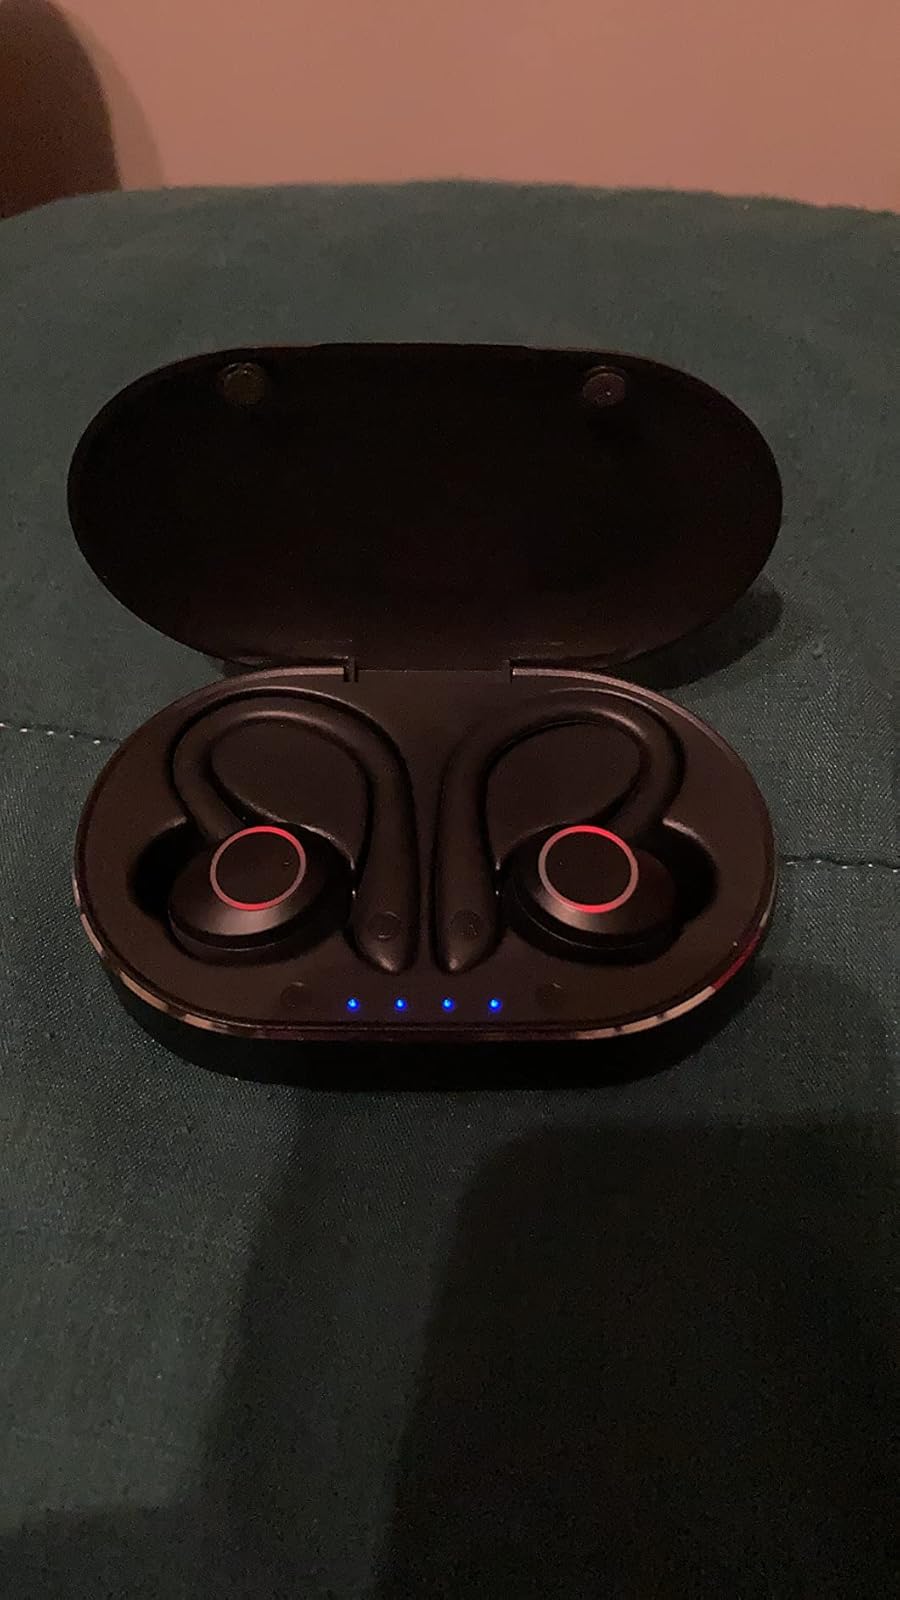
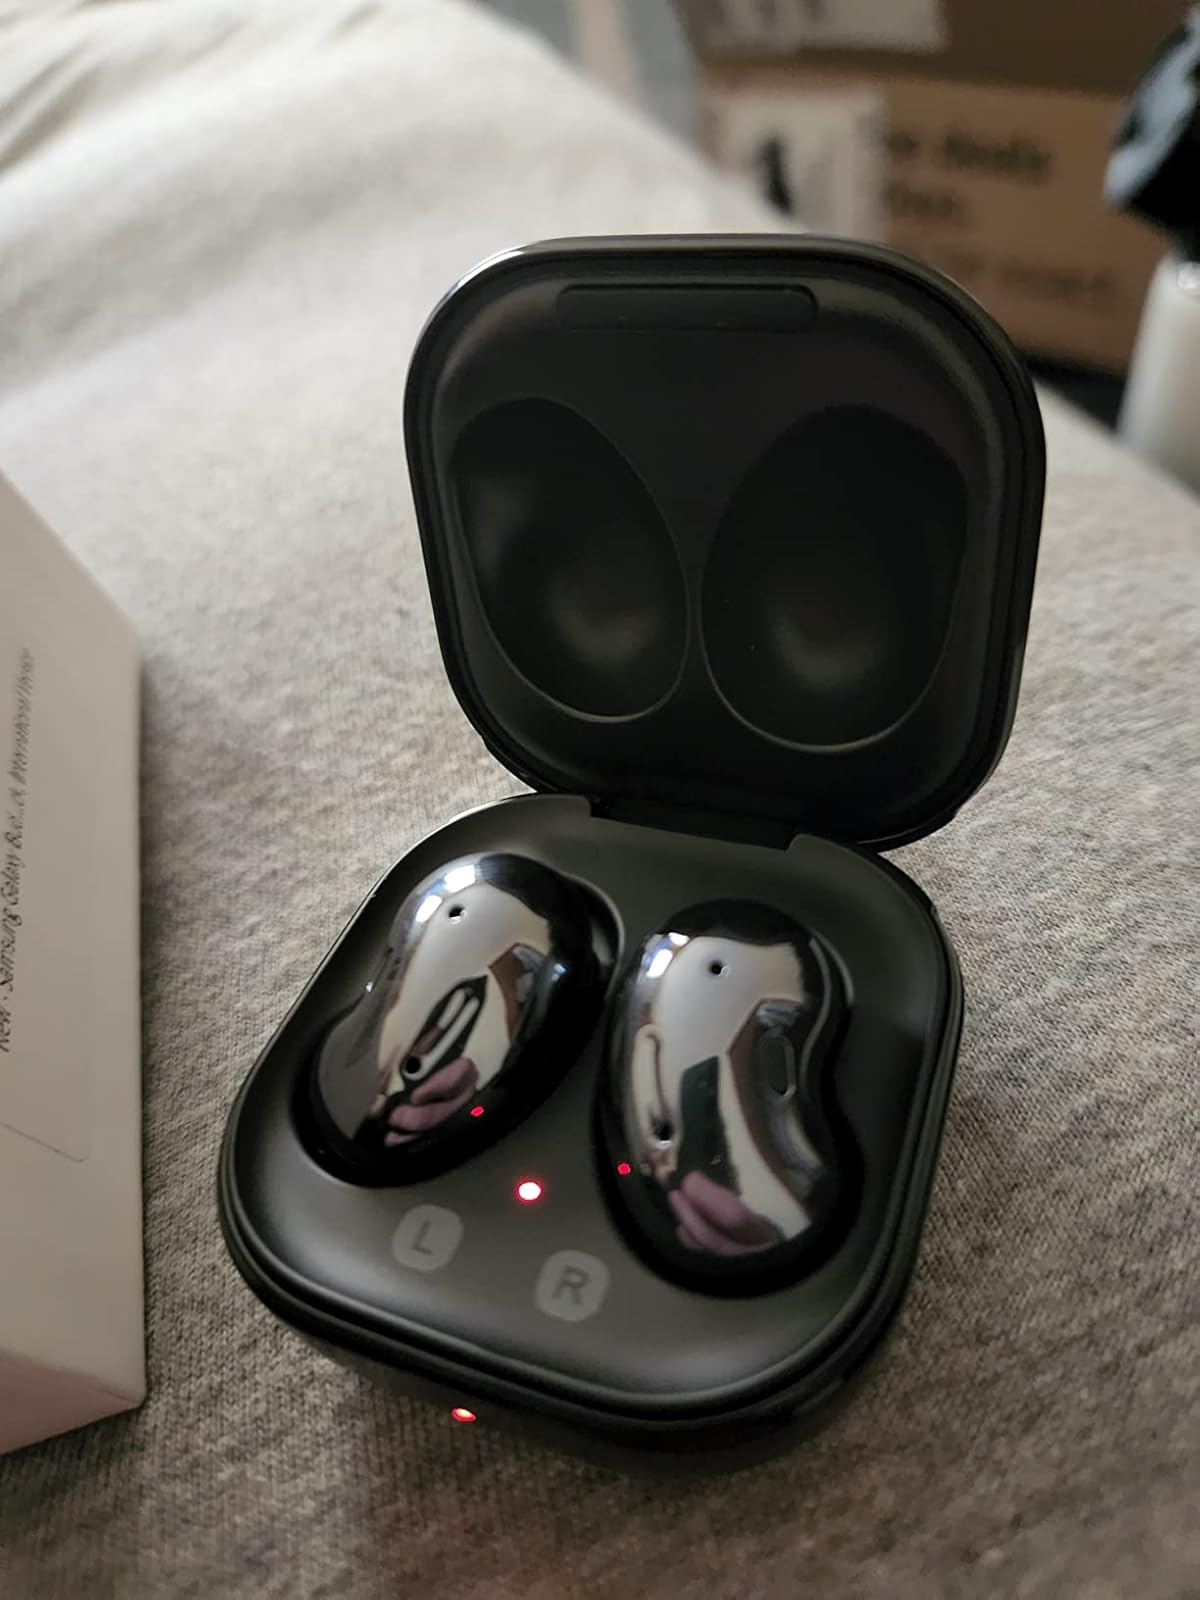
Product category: earbuds
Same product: no